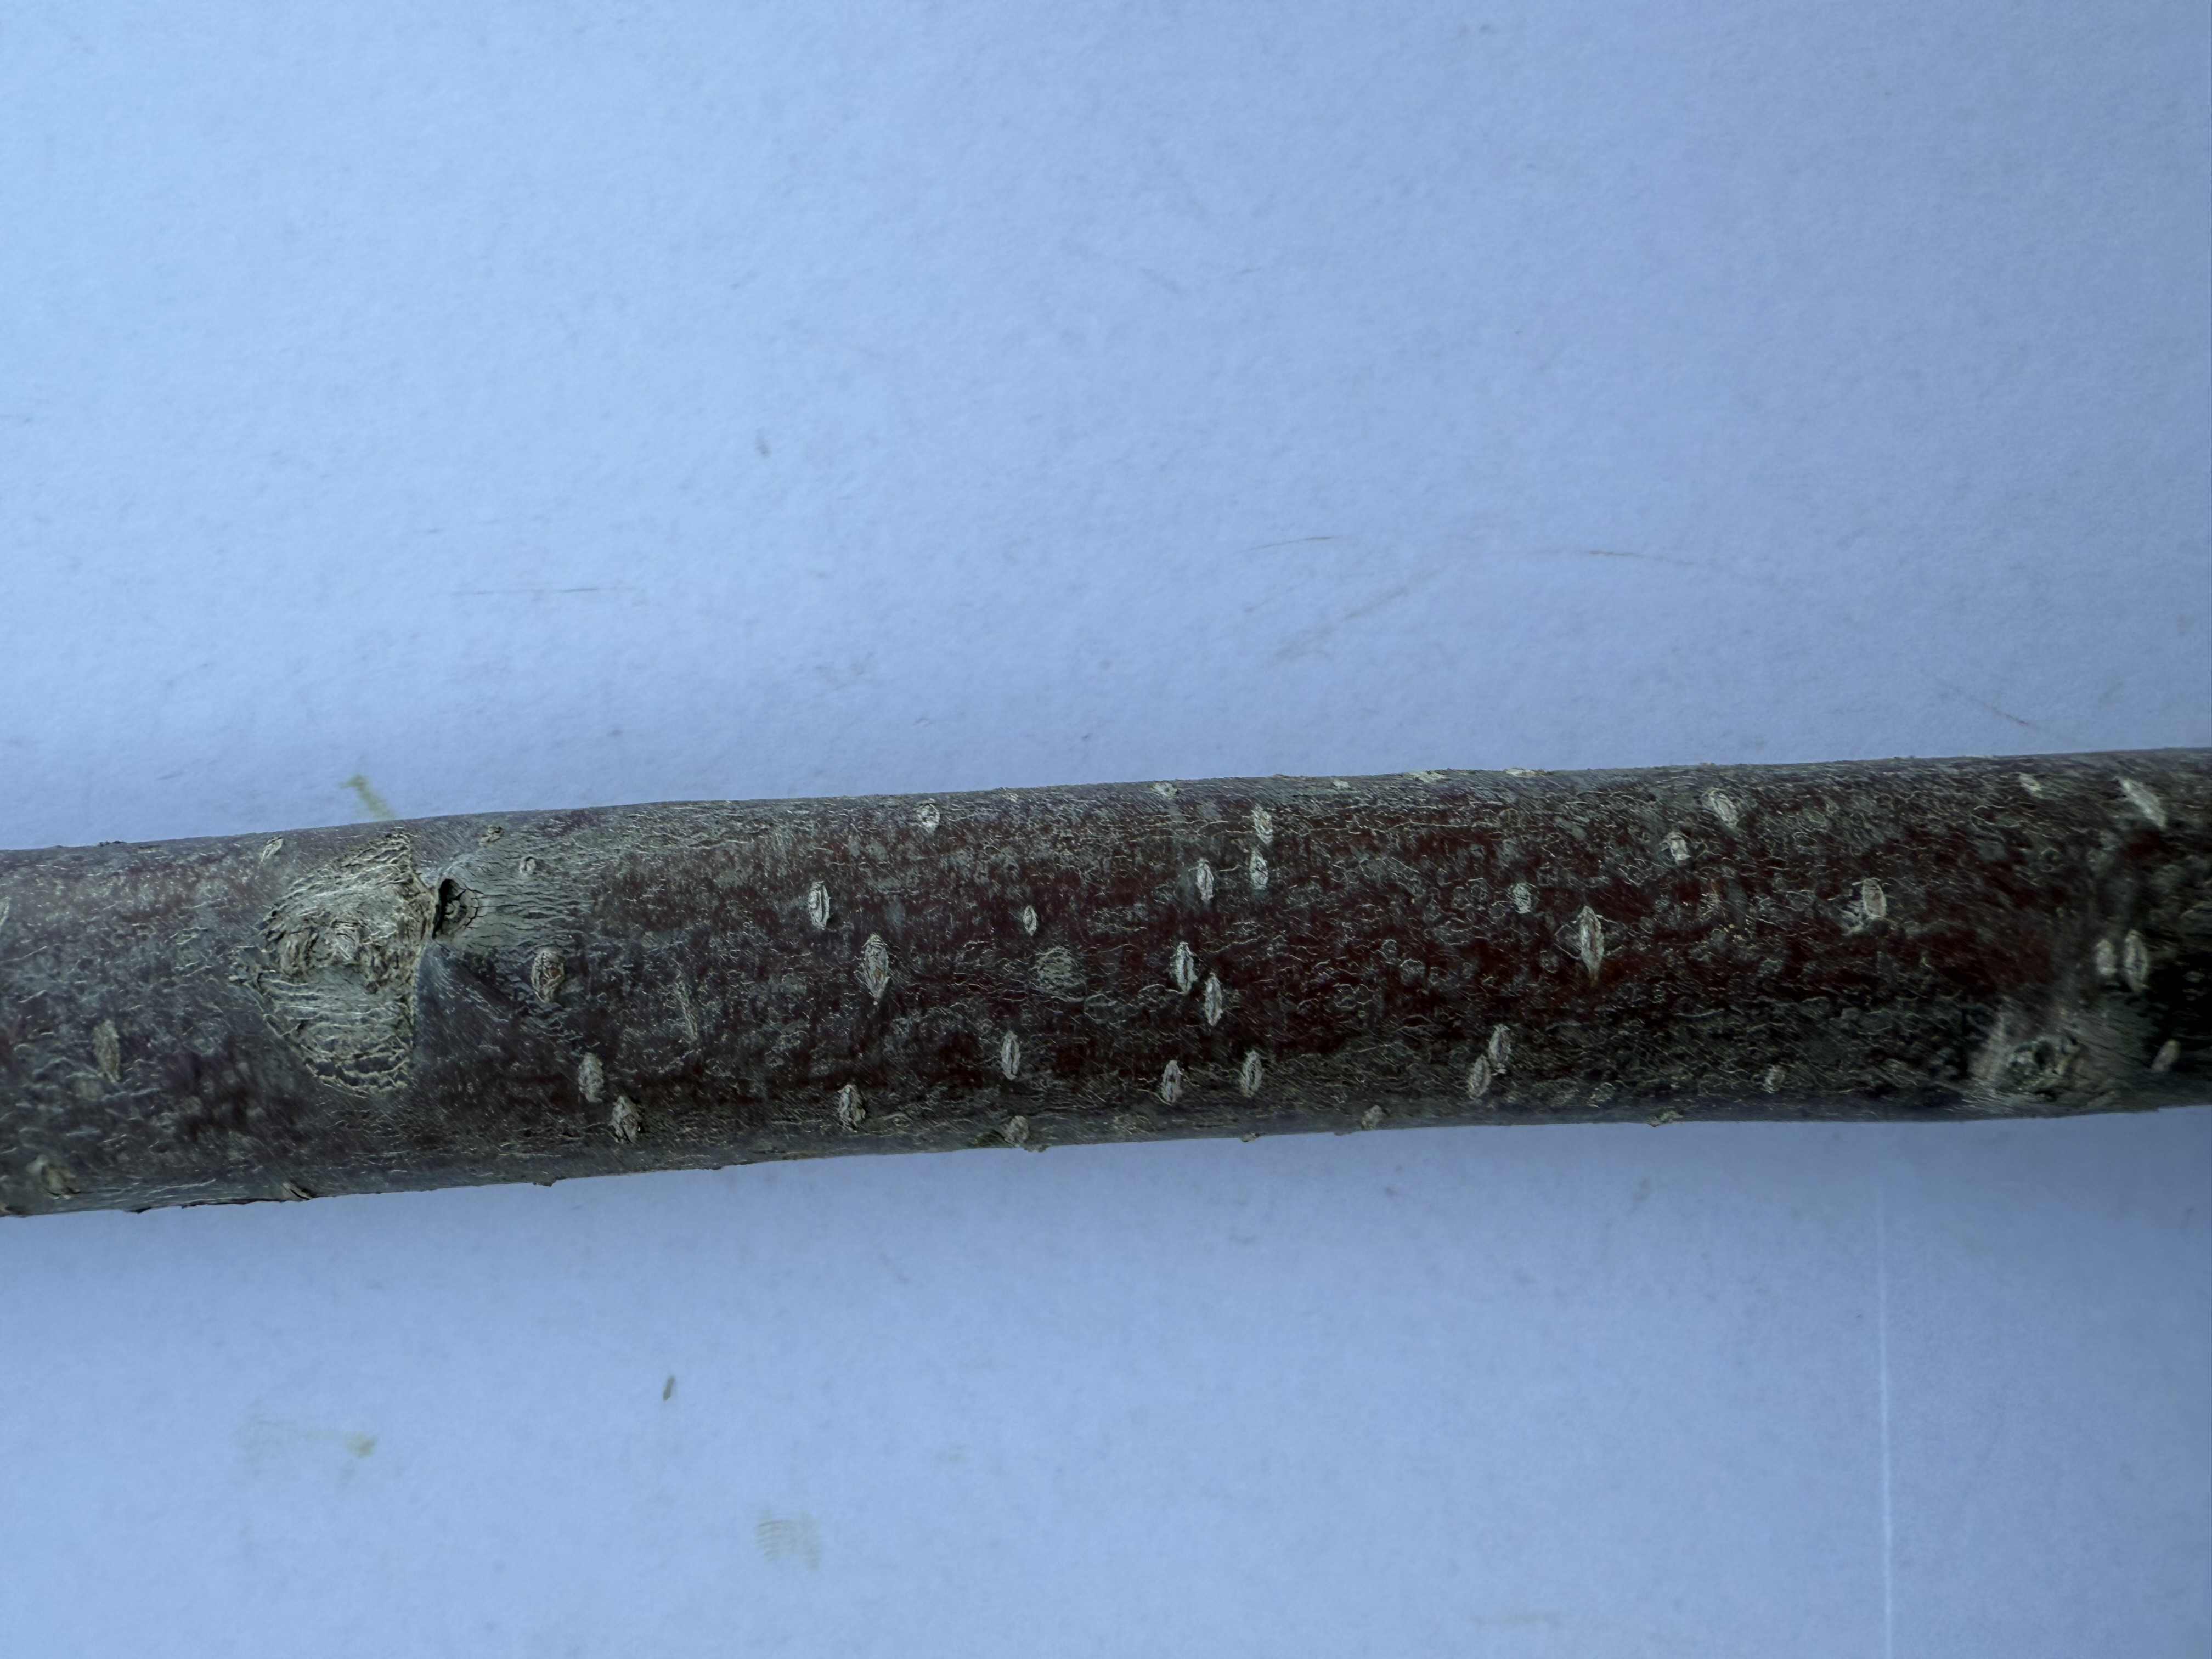
Variety: Sour Cherry